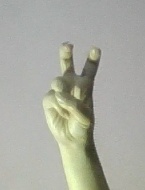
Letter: toot